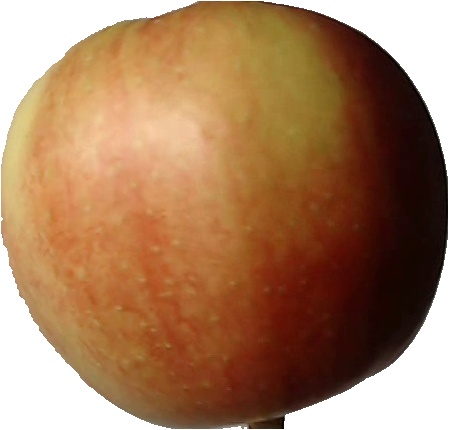
Label: apple_red_2